Princely rebellion

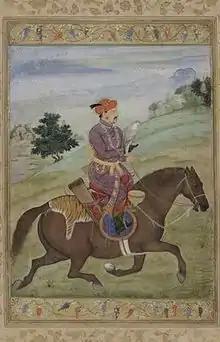
As a prince, Jahangir rebelled against his father Akbar; as emperor, he faced rebellions by his own sons Khusrau and Khurram.

In the Mughal Empire (1526–1857), an Islamic dynasty in the Indian subcontinent, princely rebellions revolved around the tensions between the expected solemn loyalty to the supposed absolute authority of the emperor and the imperial court on the one hand, which rejected the very idea of rebellion as unacceptable disobedience, and the alleged patrimonial rights violations, imperial malice and unfair dealings by the emperor towards the princes, against which efforts to justify and conduct princely revolts were made. According to Faruqui (2012), there were 'seven significant princely rebellions' from 1526 to 1707, five of which took place during 'the high period of Mughal rule (1585–1680s)'. From 1556 to 1606, these focused especially on the entitlement of princes to appanages (a province of the empire to govern personally as a semi-independent kingdom), and their right to rebel if the emperor broke his supposed promise of granting appanages to princes, as this was 'imperial encroachment on their territory'. However, the Mughal emperors managed to centralise and increase their powers by abolishing the system, and successfully crushed all princely rebellions (the last in 1606 by Khusrau Mirza against his father, emperor Jahangir) against its abolition. The focus of princely revolts thereafter shifted towards the princes' entitlement to an equal claim upon the imperial throne and the realm's entire territory after the monarch's death. This meant that the princes opposed the designation of an heir, let alone any fixation of the order of succession, and would wage war against the emperor whenever they felt that this entitlement was being undermined in some way.